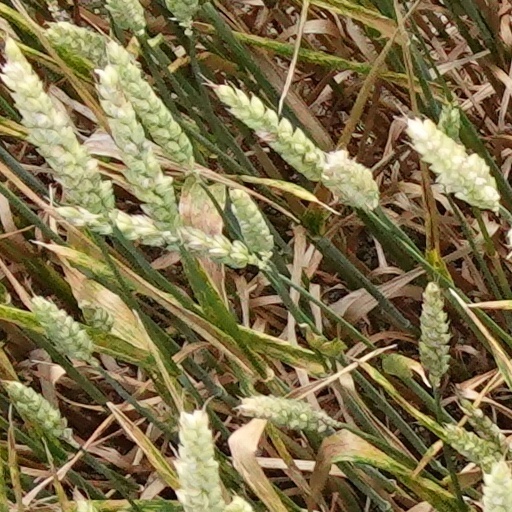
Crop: wheat